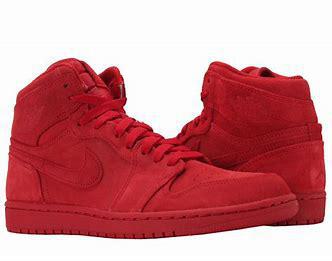
Brand: Nike
Model: Air Jordan 1